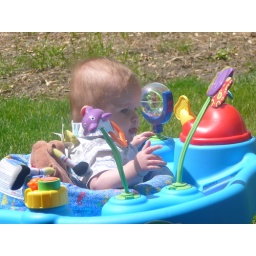
Sticking his tongue out at the little boy in the mirror